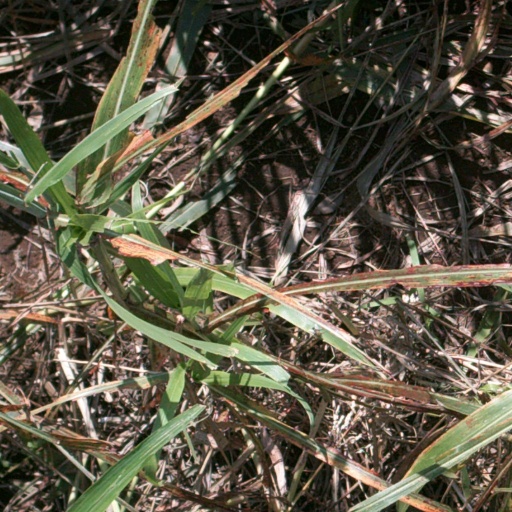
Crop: sorghum